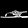
Label: Sandal